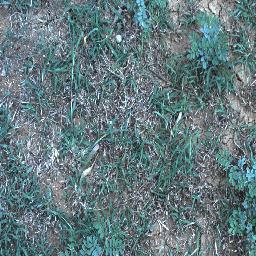
Label: negative